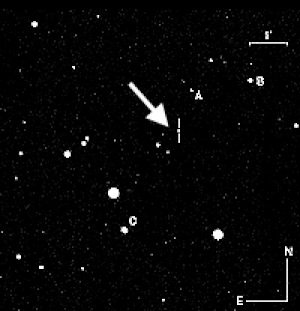
Les sources astrophysiques de rayons X sont des objets célestes présentant des propriétés physiques qui donnent lieu à l'émission de rayons X.